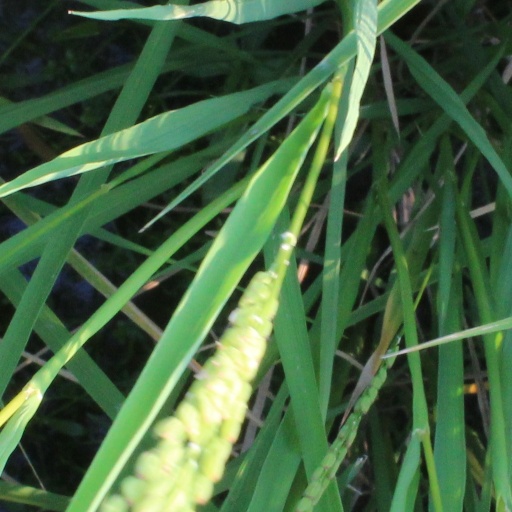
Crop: rice